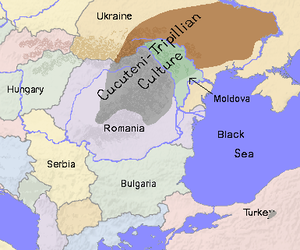
La culture de Cucuteni-Trypillia, en roumain culture de Cucuteni-Tripolia, en russe culture de Tripol'e et en ukrainien culture de Trypillia, était une culture néolithique des 5ᵉ et 4ᵉ millénaires avant notre ère, localisée autour du Dniestr, entre les Carpates et le Dniepr, où elle donna naissance aux agglomérations proto-urbaines les plus importantes à l'époque.